Ha Ji-won

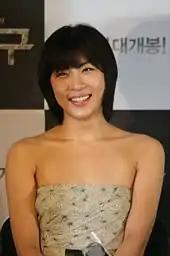
In July 2011

In 2007, Ha challenged herself in the role of a female boxer in the comedy film, "Miracle on 1st Street". Coming from the team behind "Sex Is Zero", the movie became the fifth most popular movie in that year. She then took on the role of a pianist in "Miracle of a Giving Fool", which was based on a popular webcomic and won her the Popularity Award at the 44th Baeksang Arts Awards.